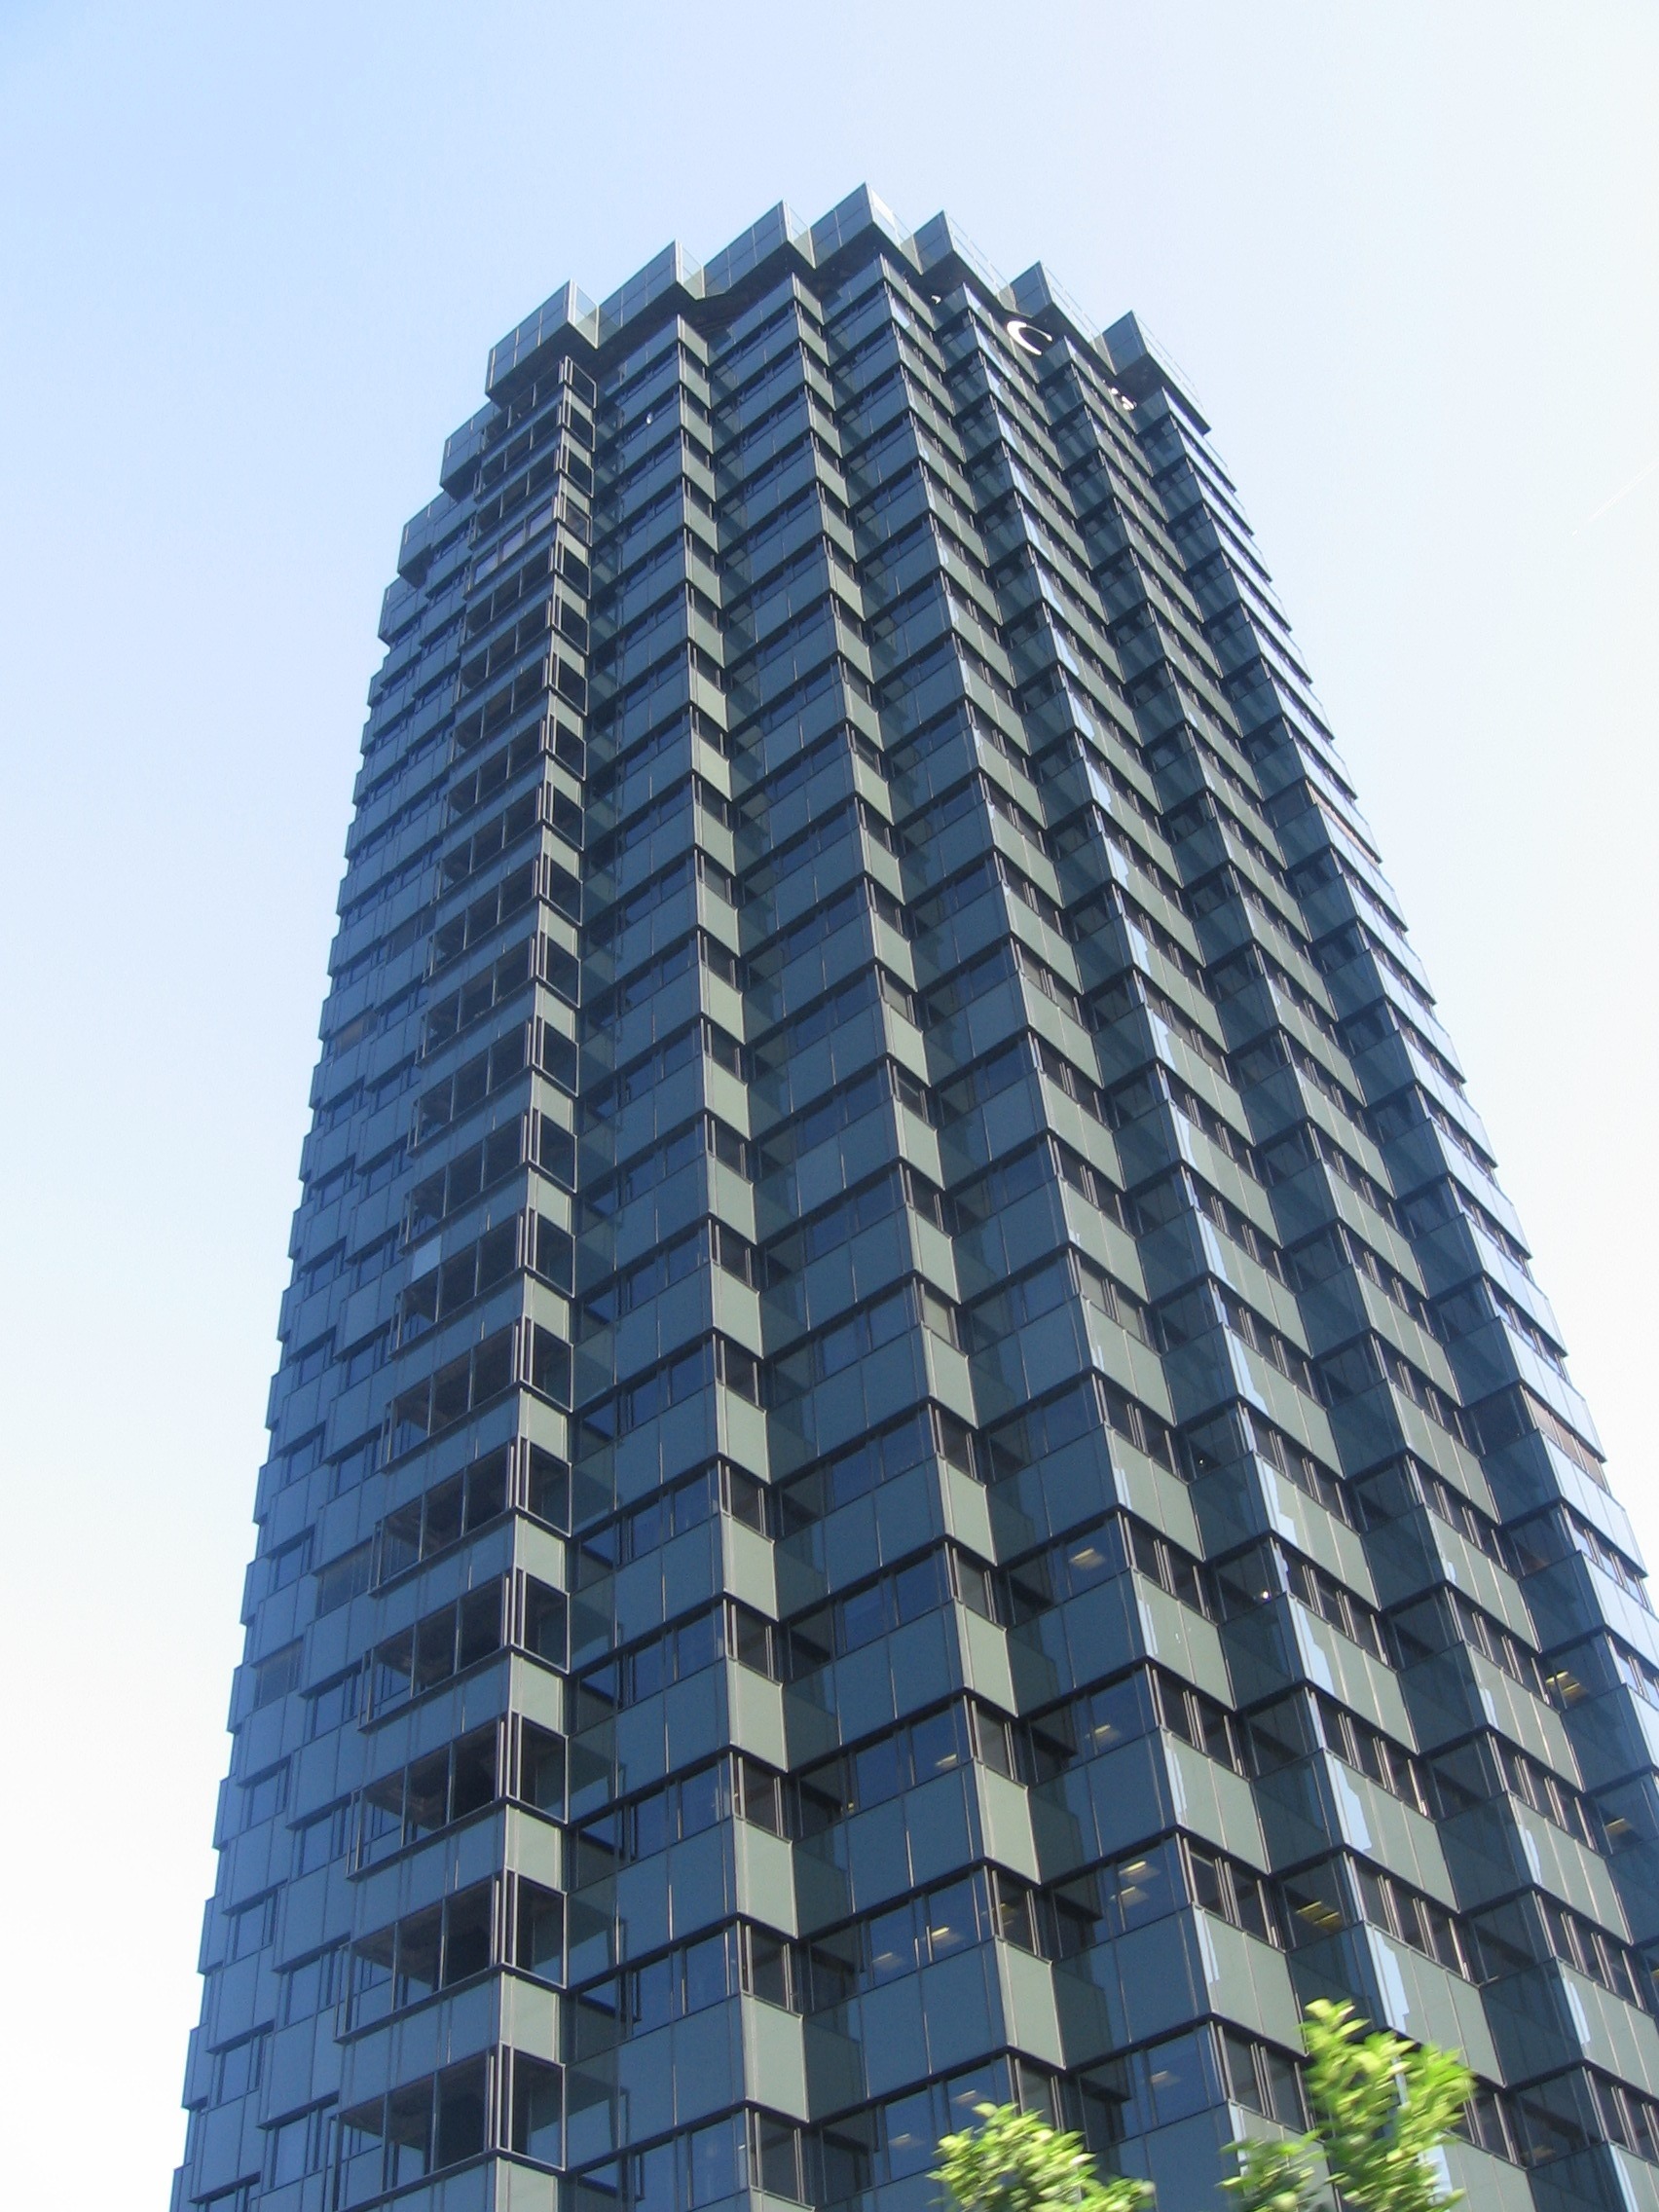
architecture, skyline, building, city, skyscraper, urban, downtown, tower, scenic, scenery, landmark, facade, metropolitan, apartment, tower block, high rise, buildings, offices, commercial building, headquarters, metropolis, condominium, neighbourhood, residential area, metropolitan area, brutalist architecture